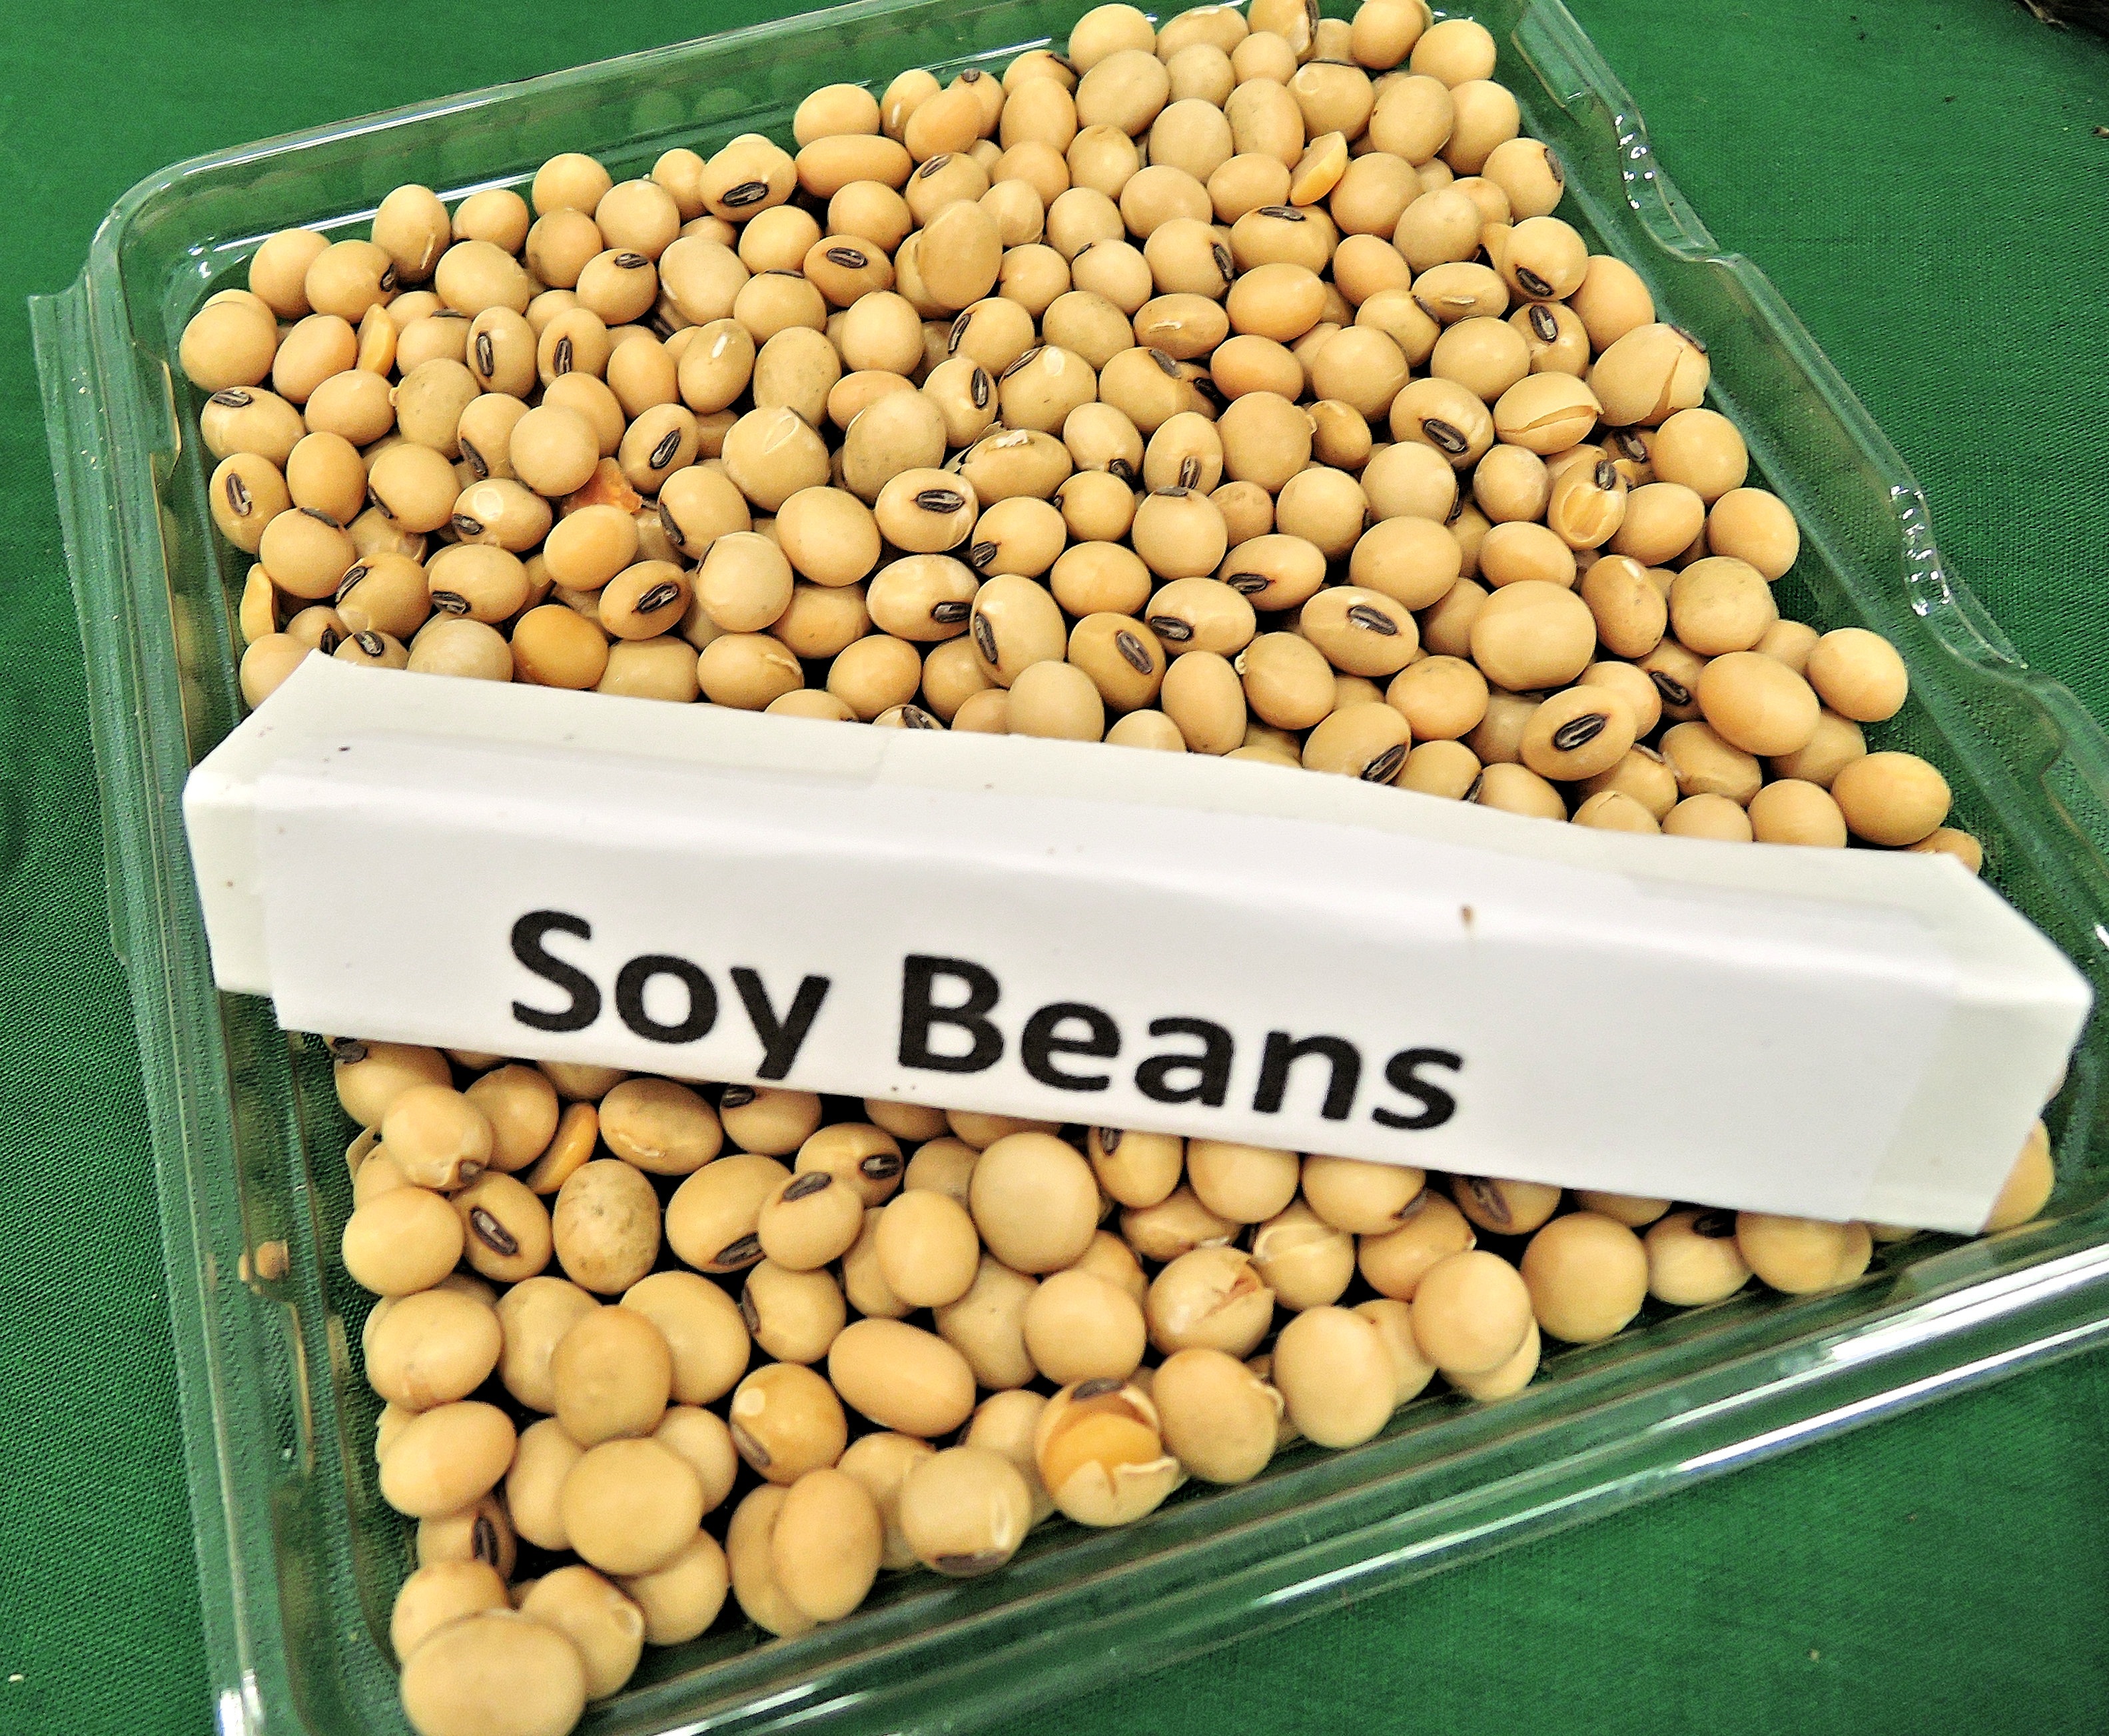
plant, fruit, food, produce, vegetable, crop, agriculture, renewable energy, pulse, flowering plant, corn kernels, animal feed, grass family, land plant, soy beans, soy oil, biodiesel fuel